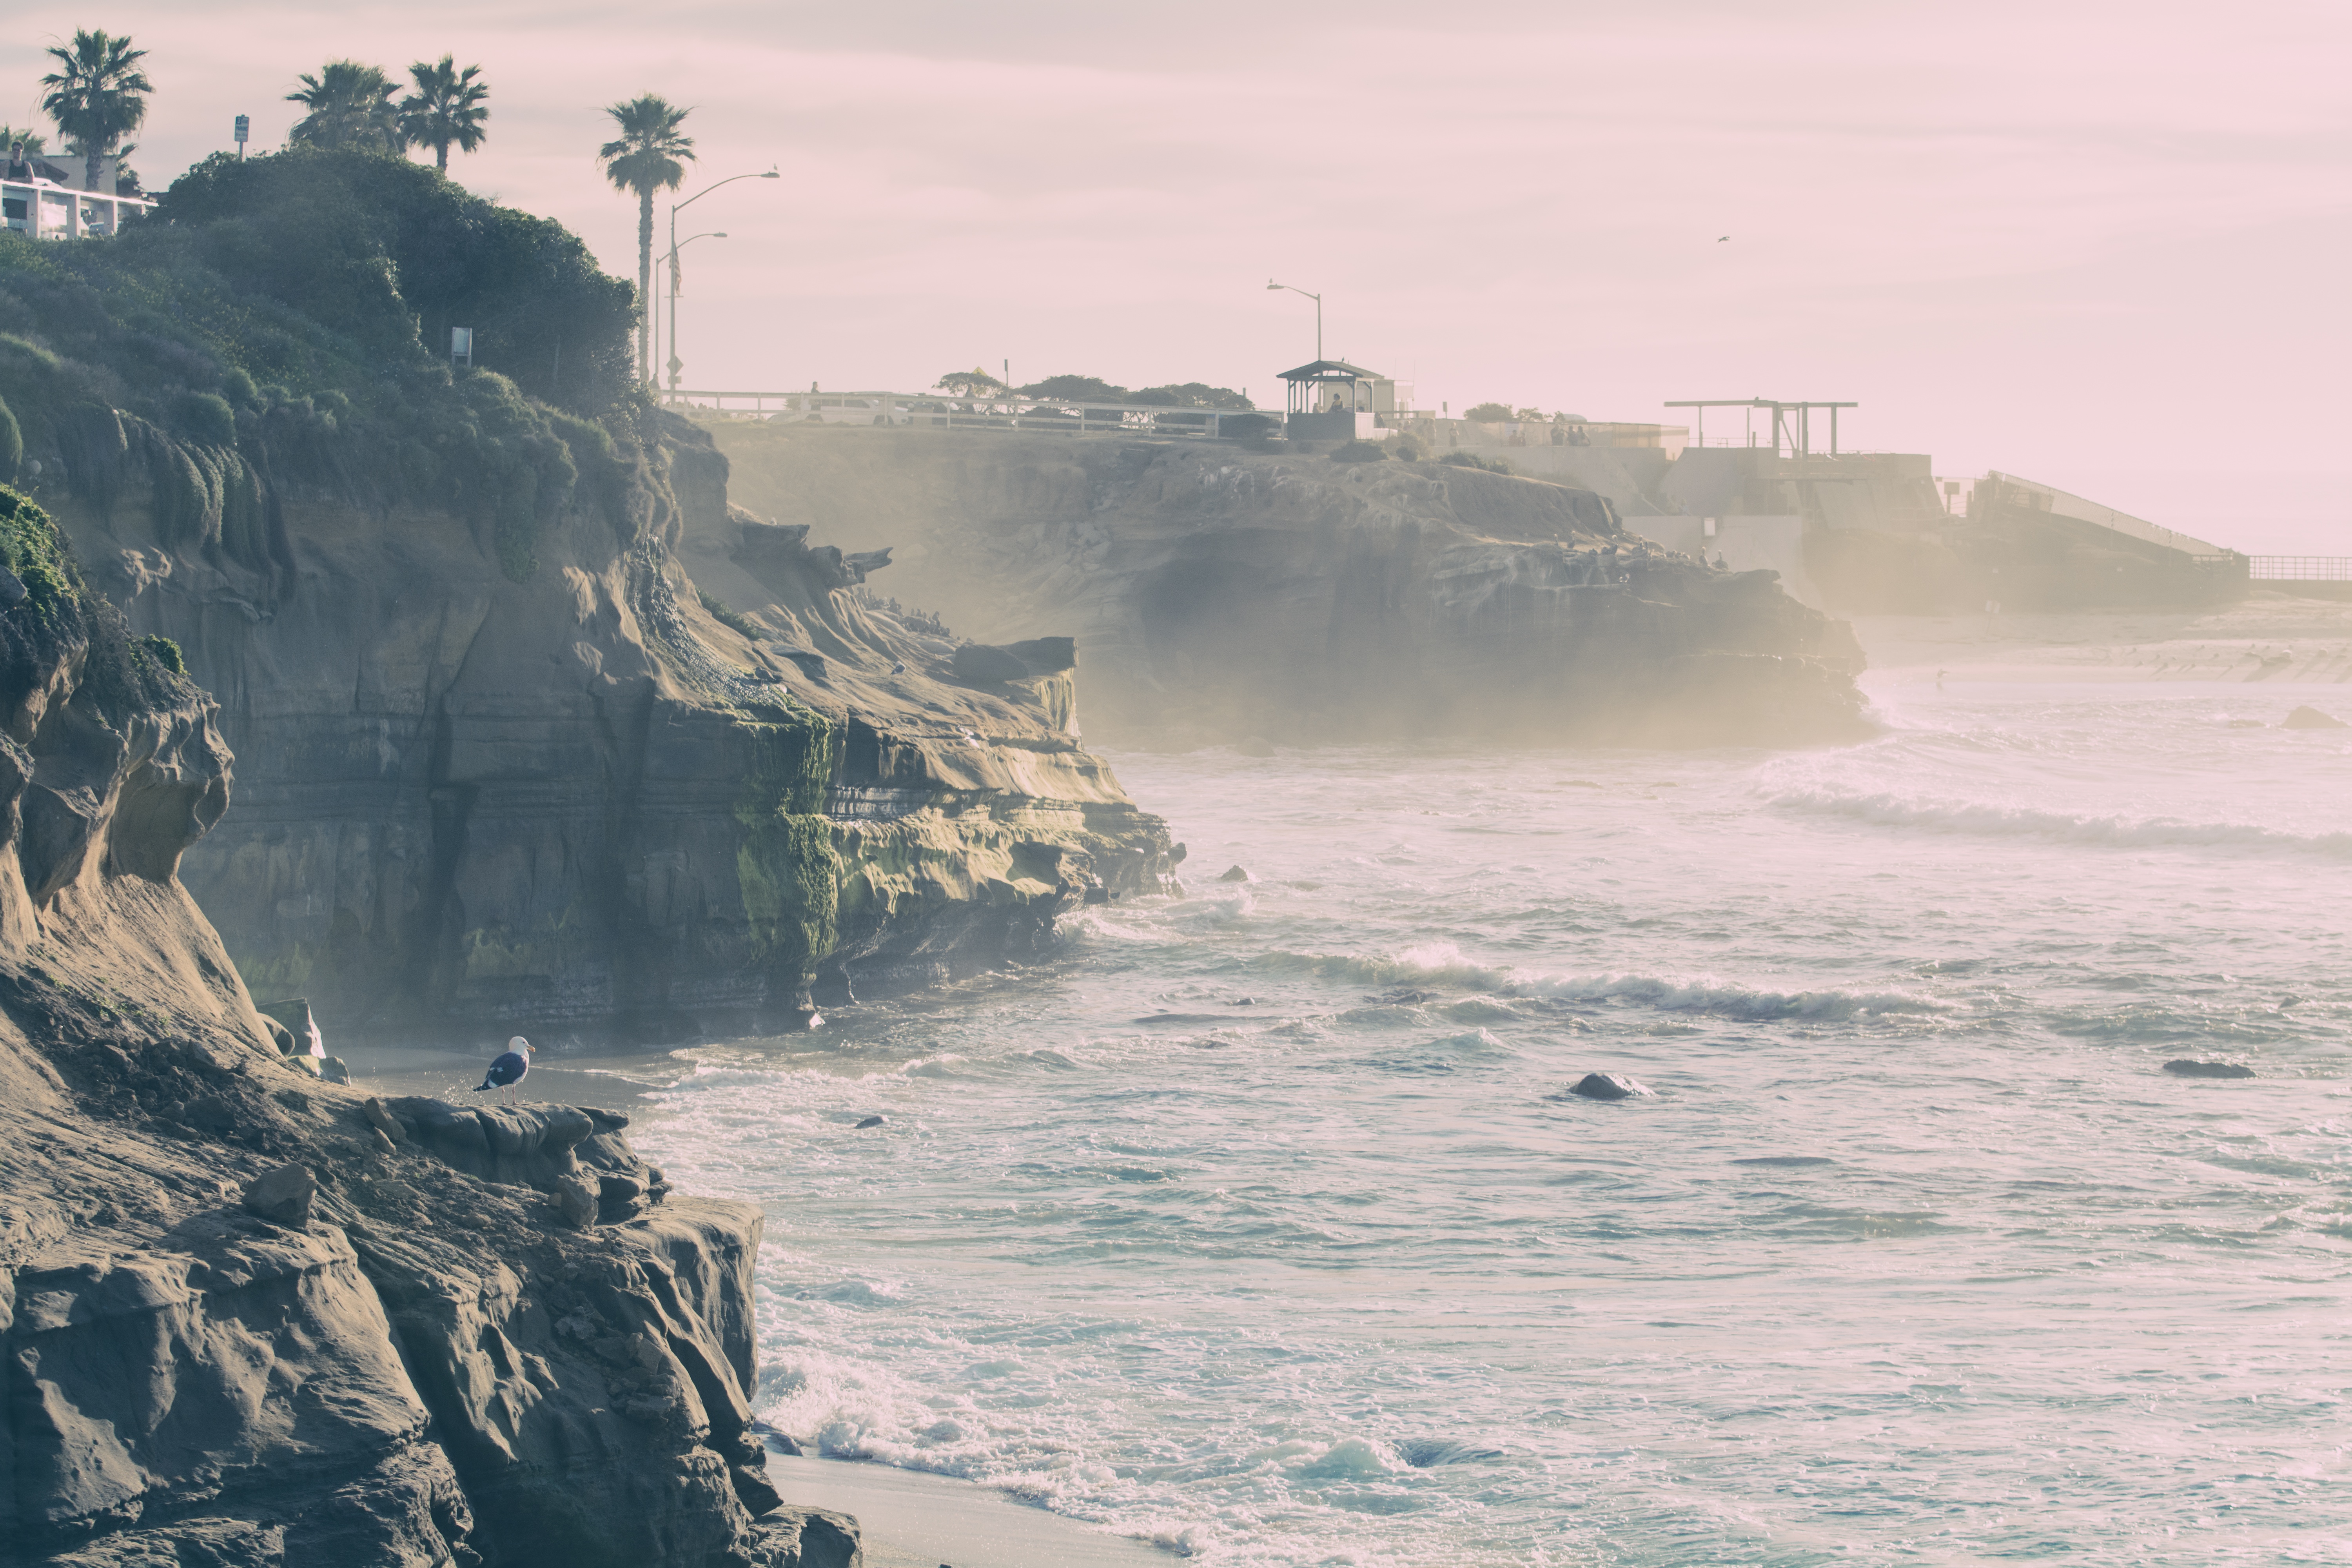
beach, sea, coast, water, rock, ocean, morning, shore, wave, cliff, bay, terrain, material, body of water, waves, cape, atmospheric phenomenon, wind wave